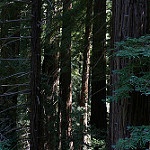
Scene: Outdoor